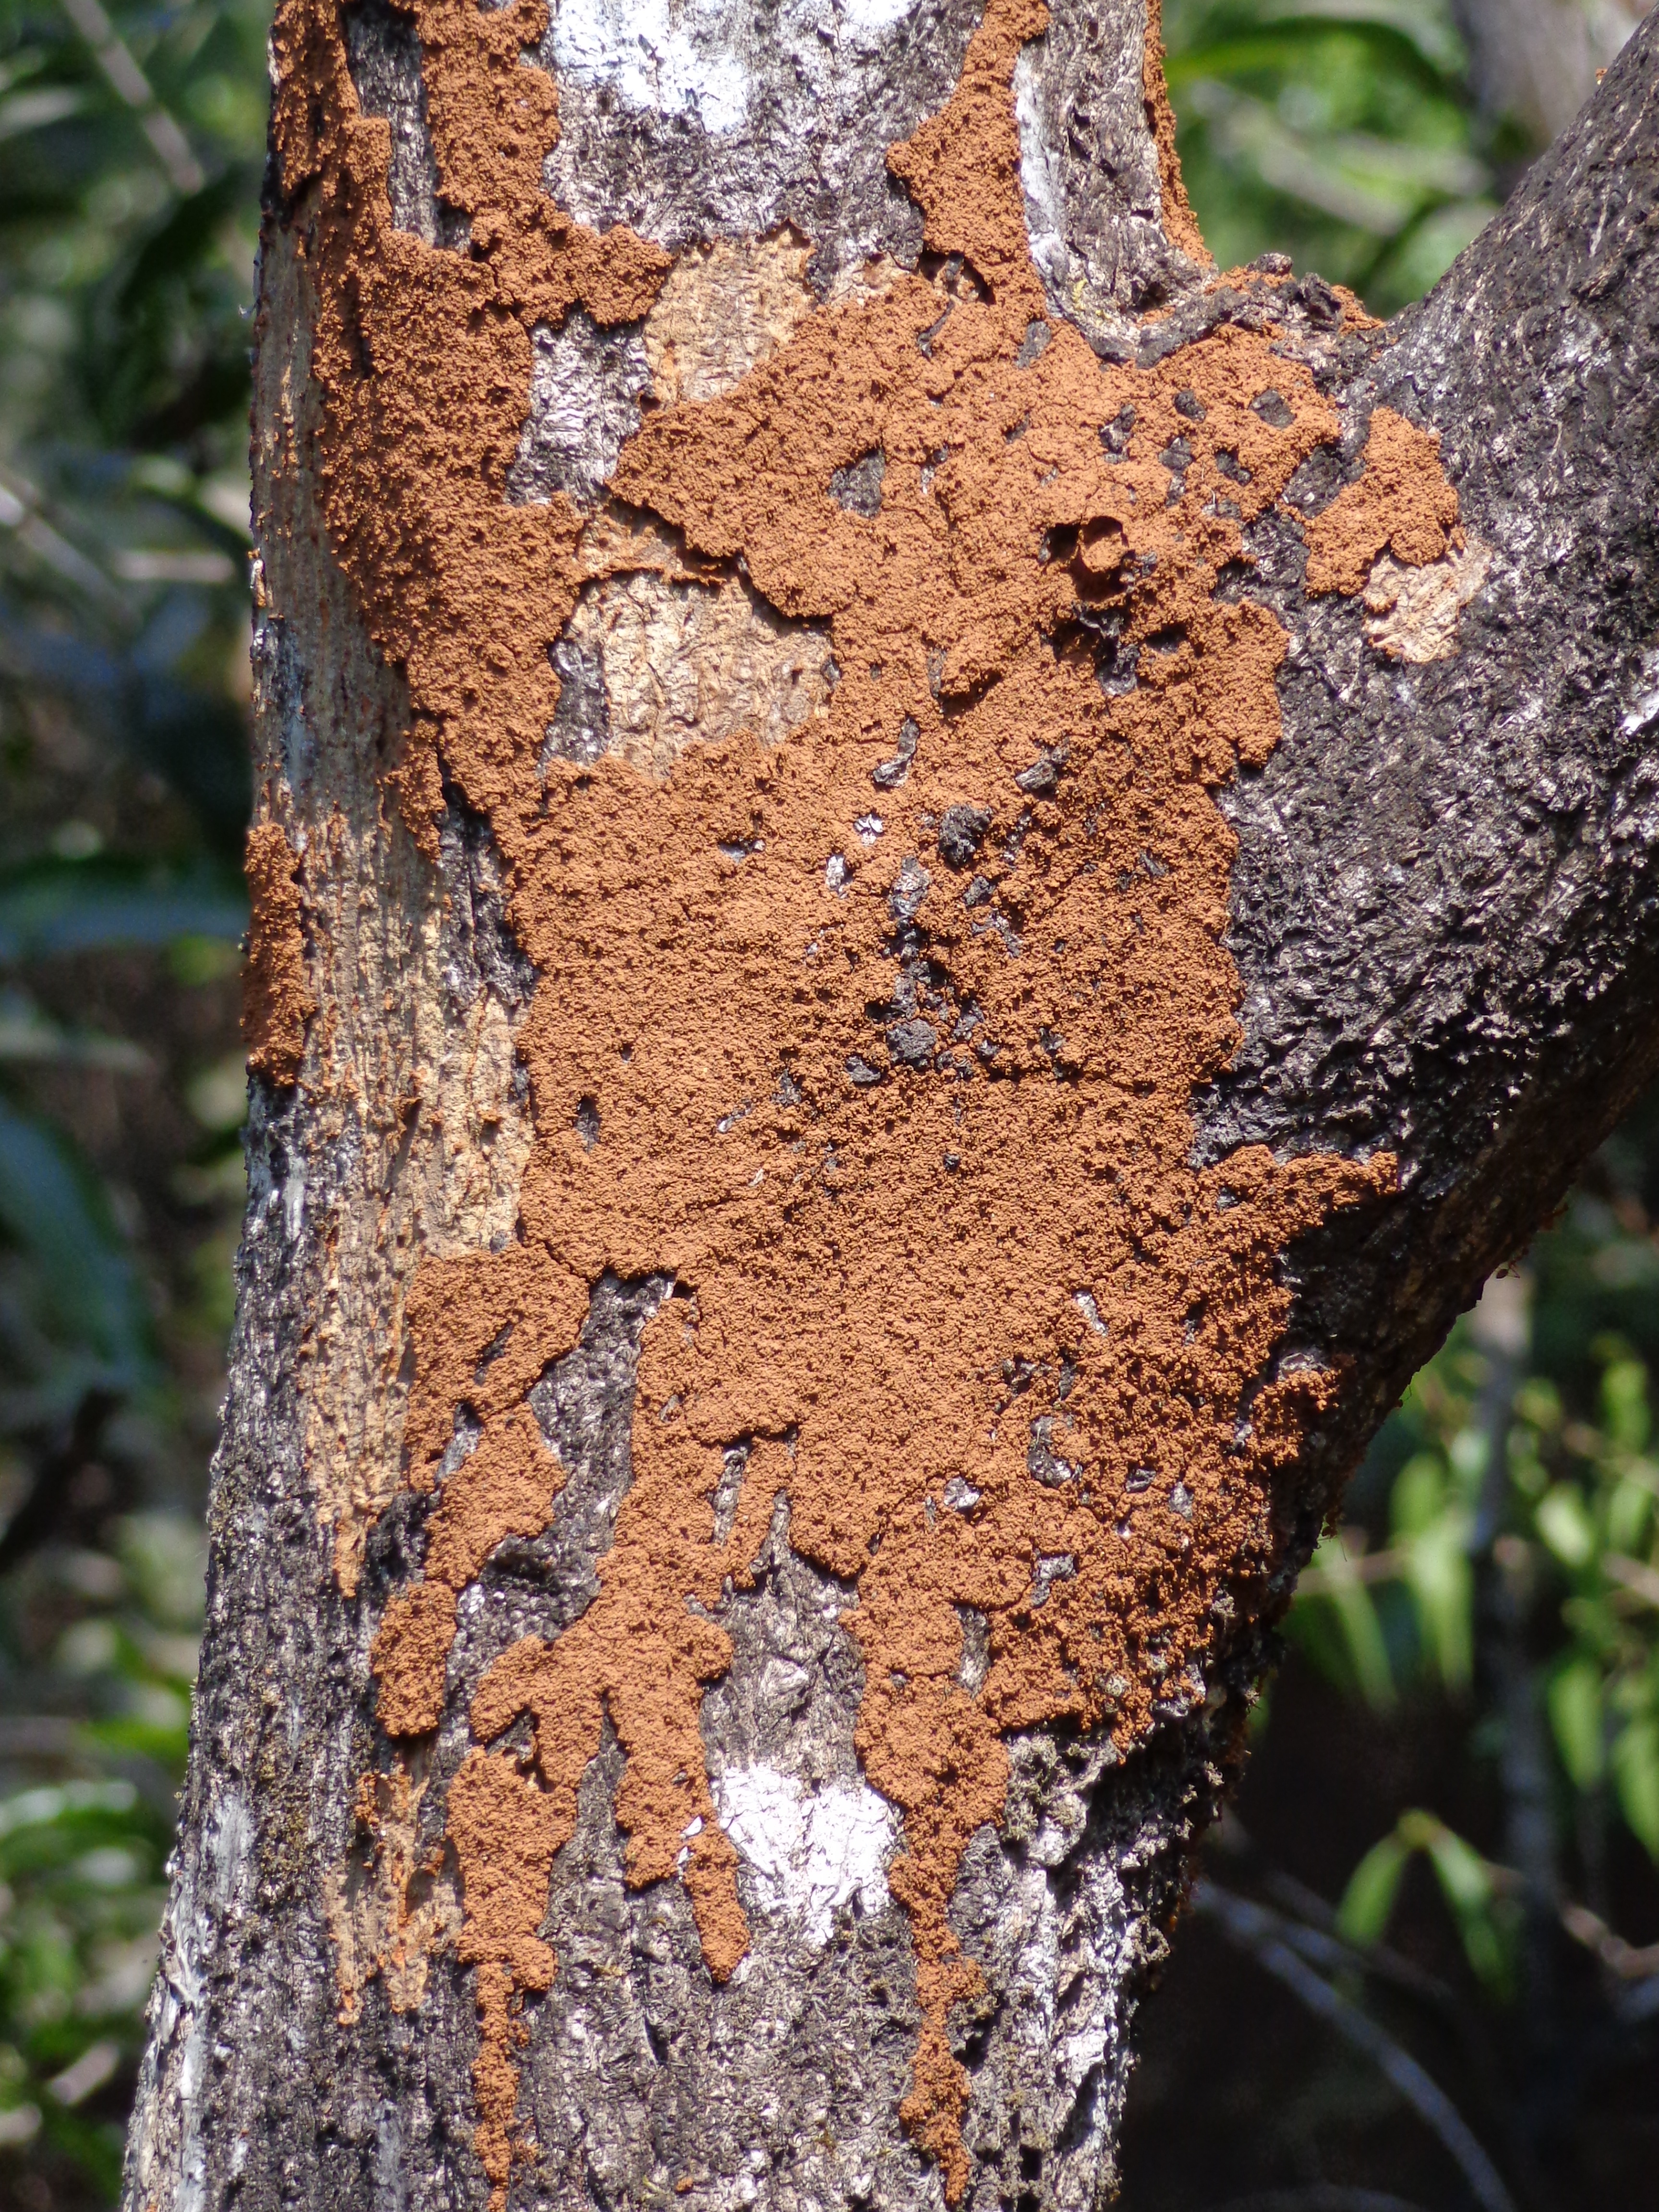
tree, nature, branch, plant, wood, leaf, trunk, environment, insect, soil, oak, pest, mound, termite, plant stem, woody plant, land plant